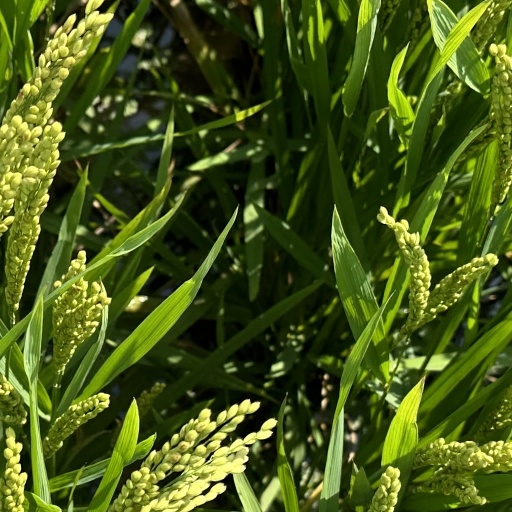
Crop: rice